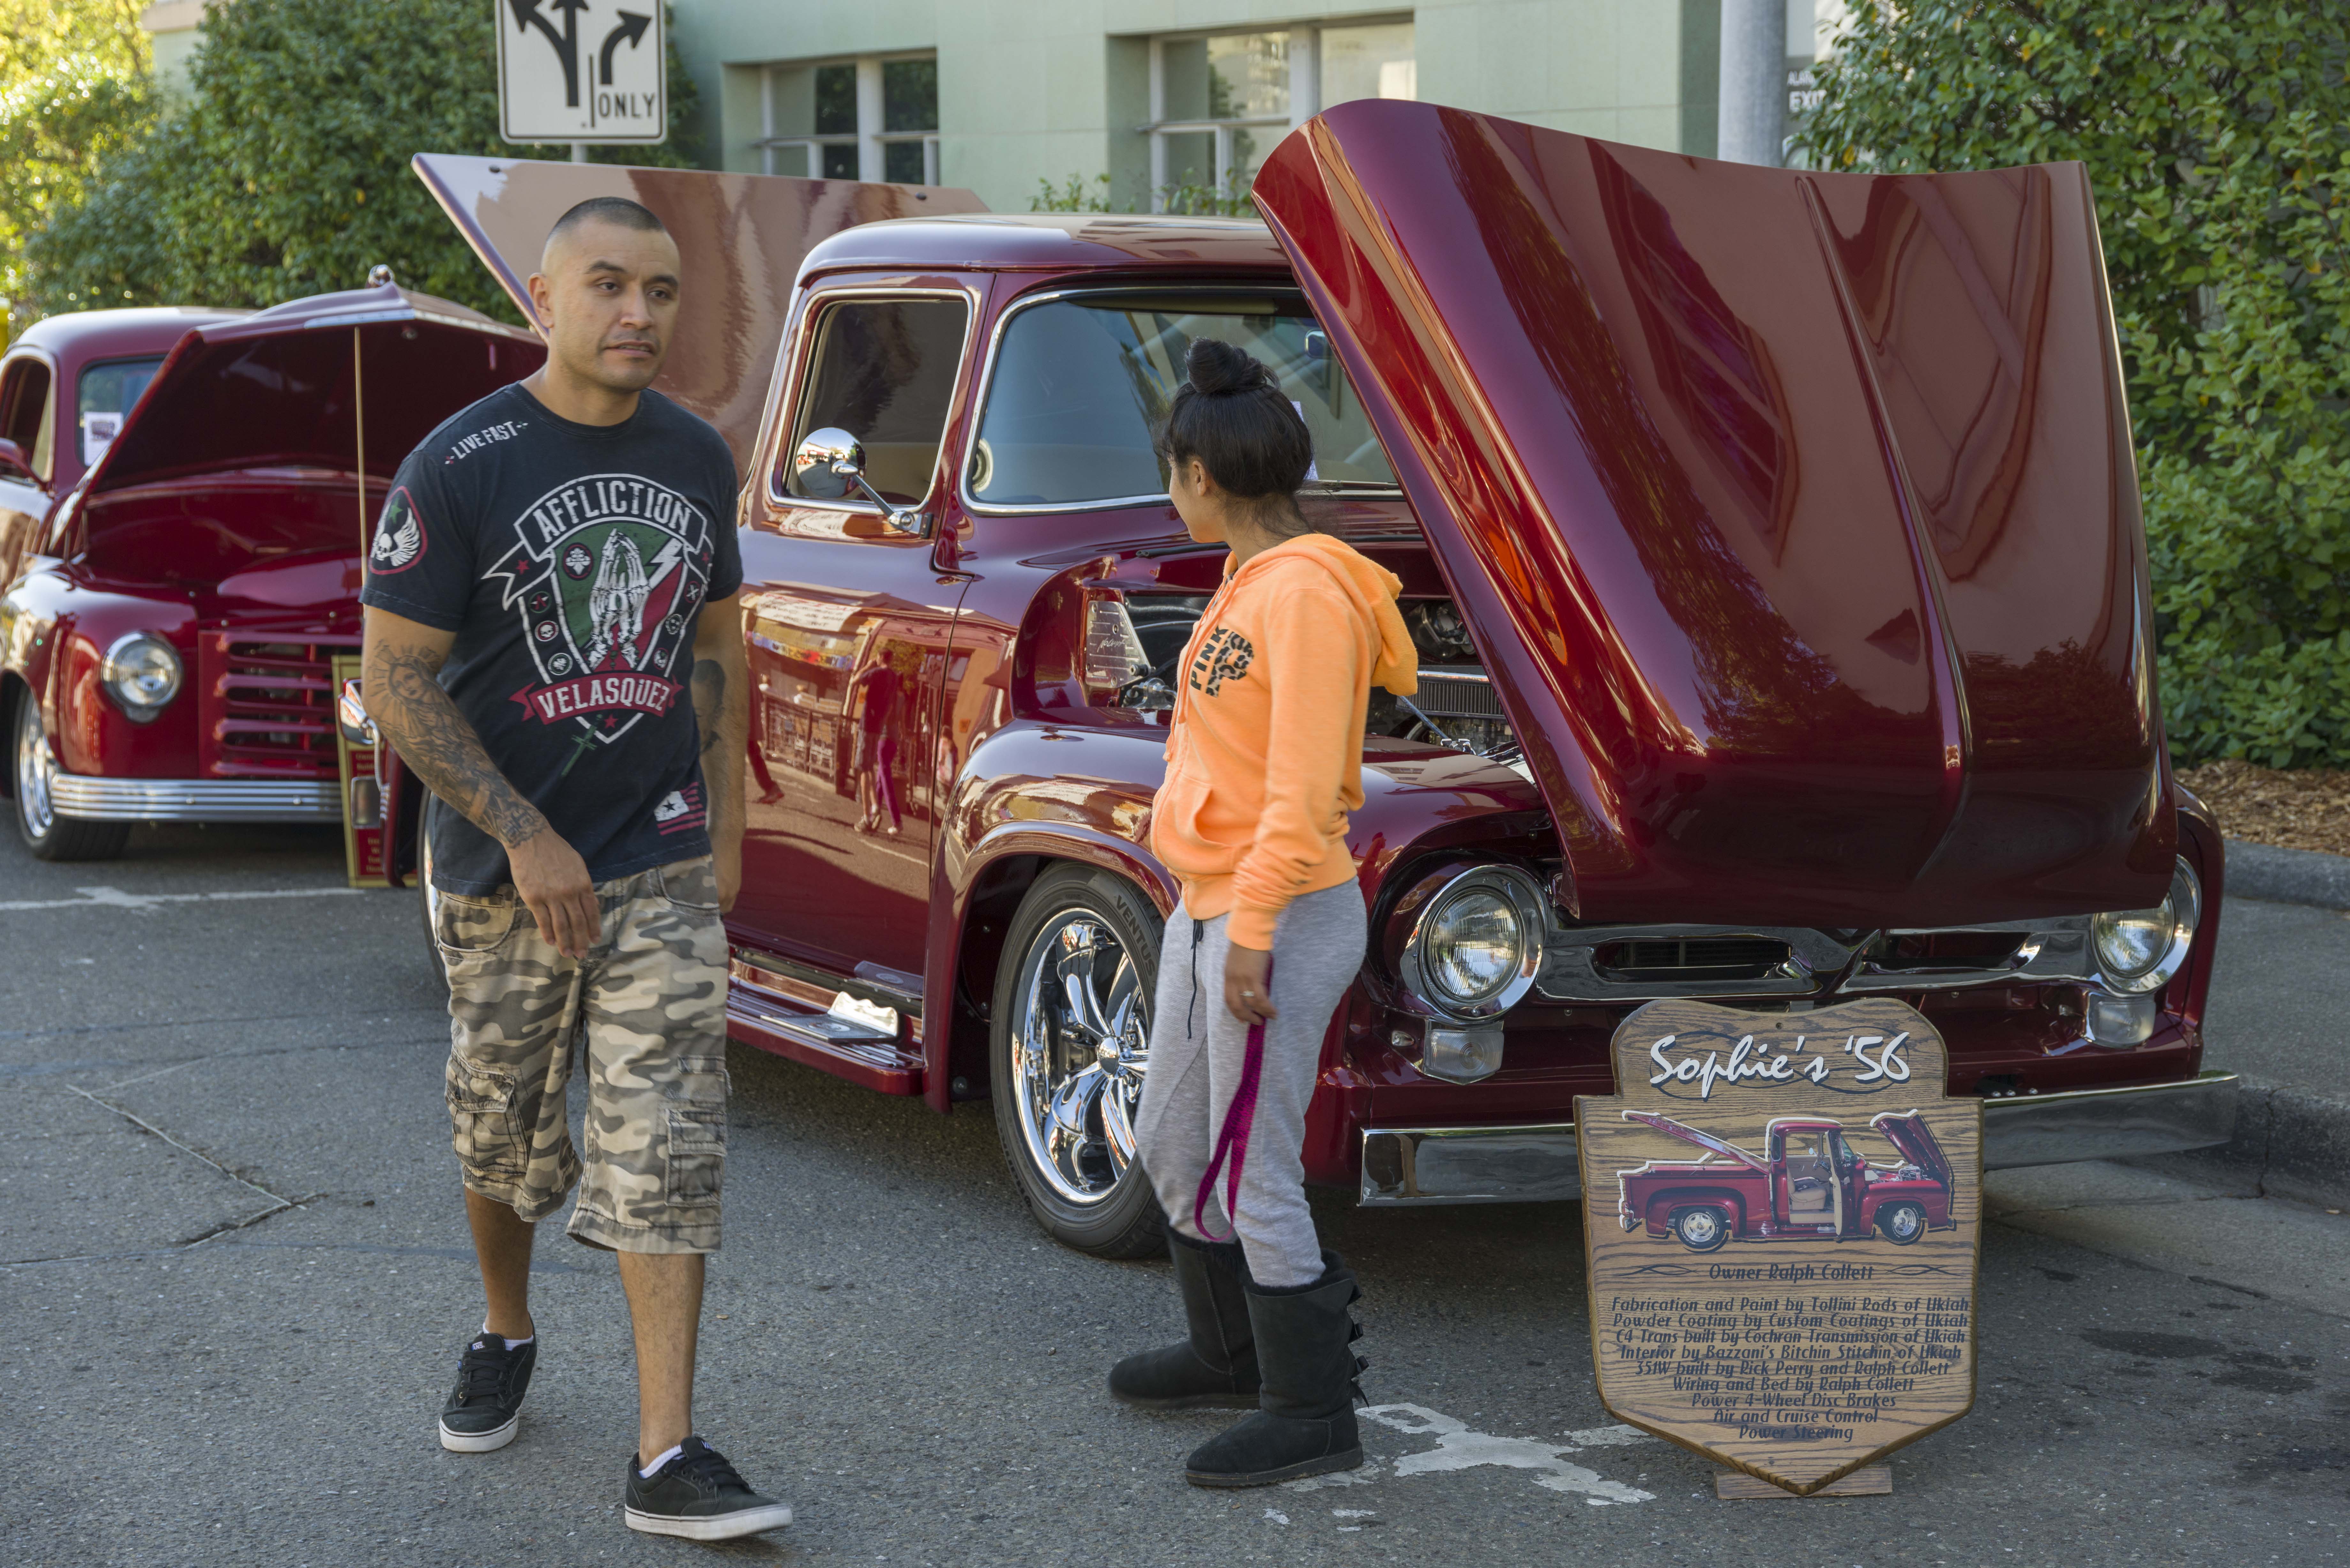
car, truck, vehicle, motor vehicle, vintage car, festival, antique car, hot rod, auto show, land vehicle, automobile make